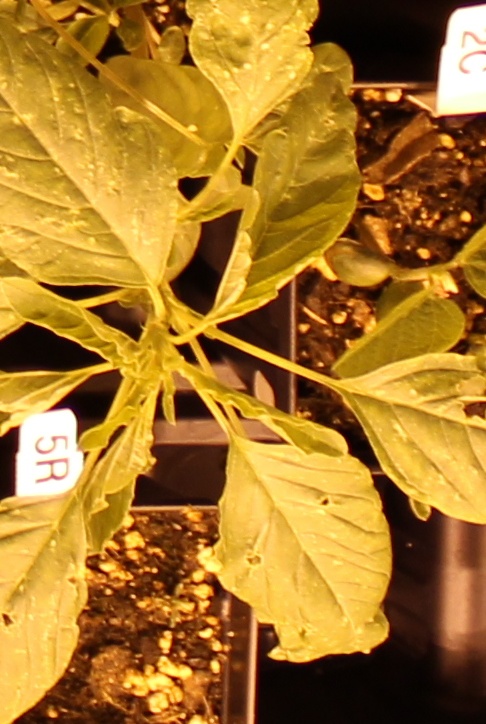
Label: Palmer Amaranth